Ground Crew Project

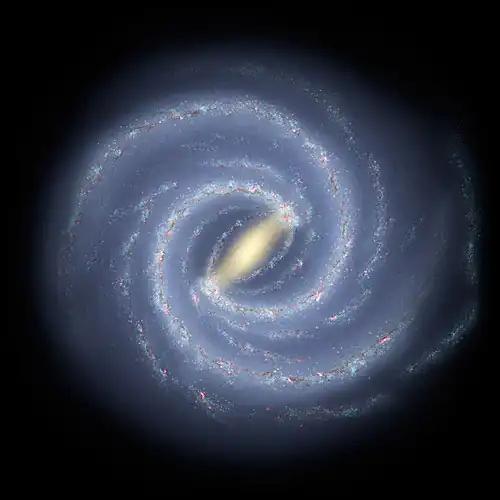
Artist's impression of the Milky Way

The Galactic Federation is a supposed alliance of extraterrestrial civilizations within the Milky Way. This intergalactic council was allegedly revealed through a few well known people in their networks. It was through channeling that Nidle revealed his awareness. The idea that such a federation would exist is popular within UFO religions and certain New Age movements. This federation also appears in many science fiction stories.